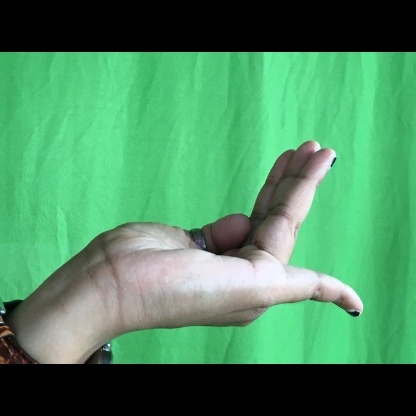
Mudra: Chaturam